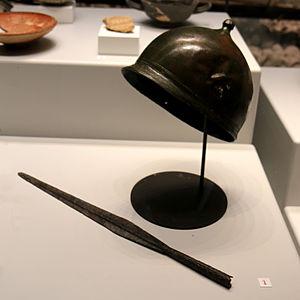
Casque en bronze du I° siècle av. J.-C. et pointe de lance trouvés à l'oppidum du Baou Roux à Bouc Bel Air près de Marseille et exposés au musée d'histoire de Marseille.